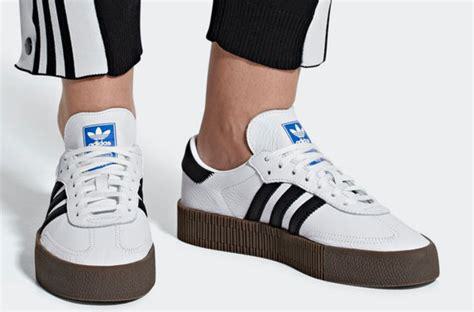
Brand: Adidas
Model: Sambarose